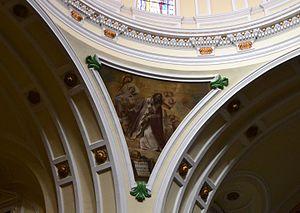
Sérapion d'Antioche était un écrivain paléochrétien qui fut le huitième patriarche d'Antioche, de 191 à 211.